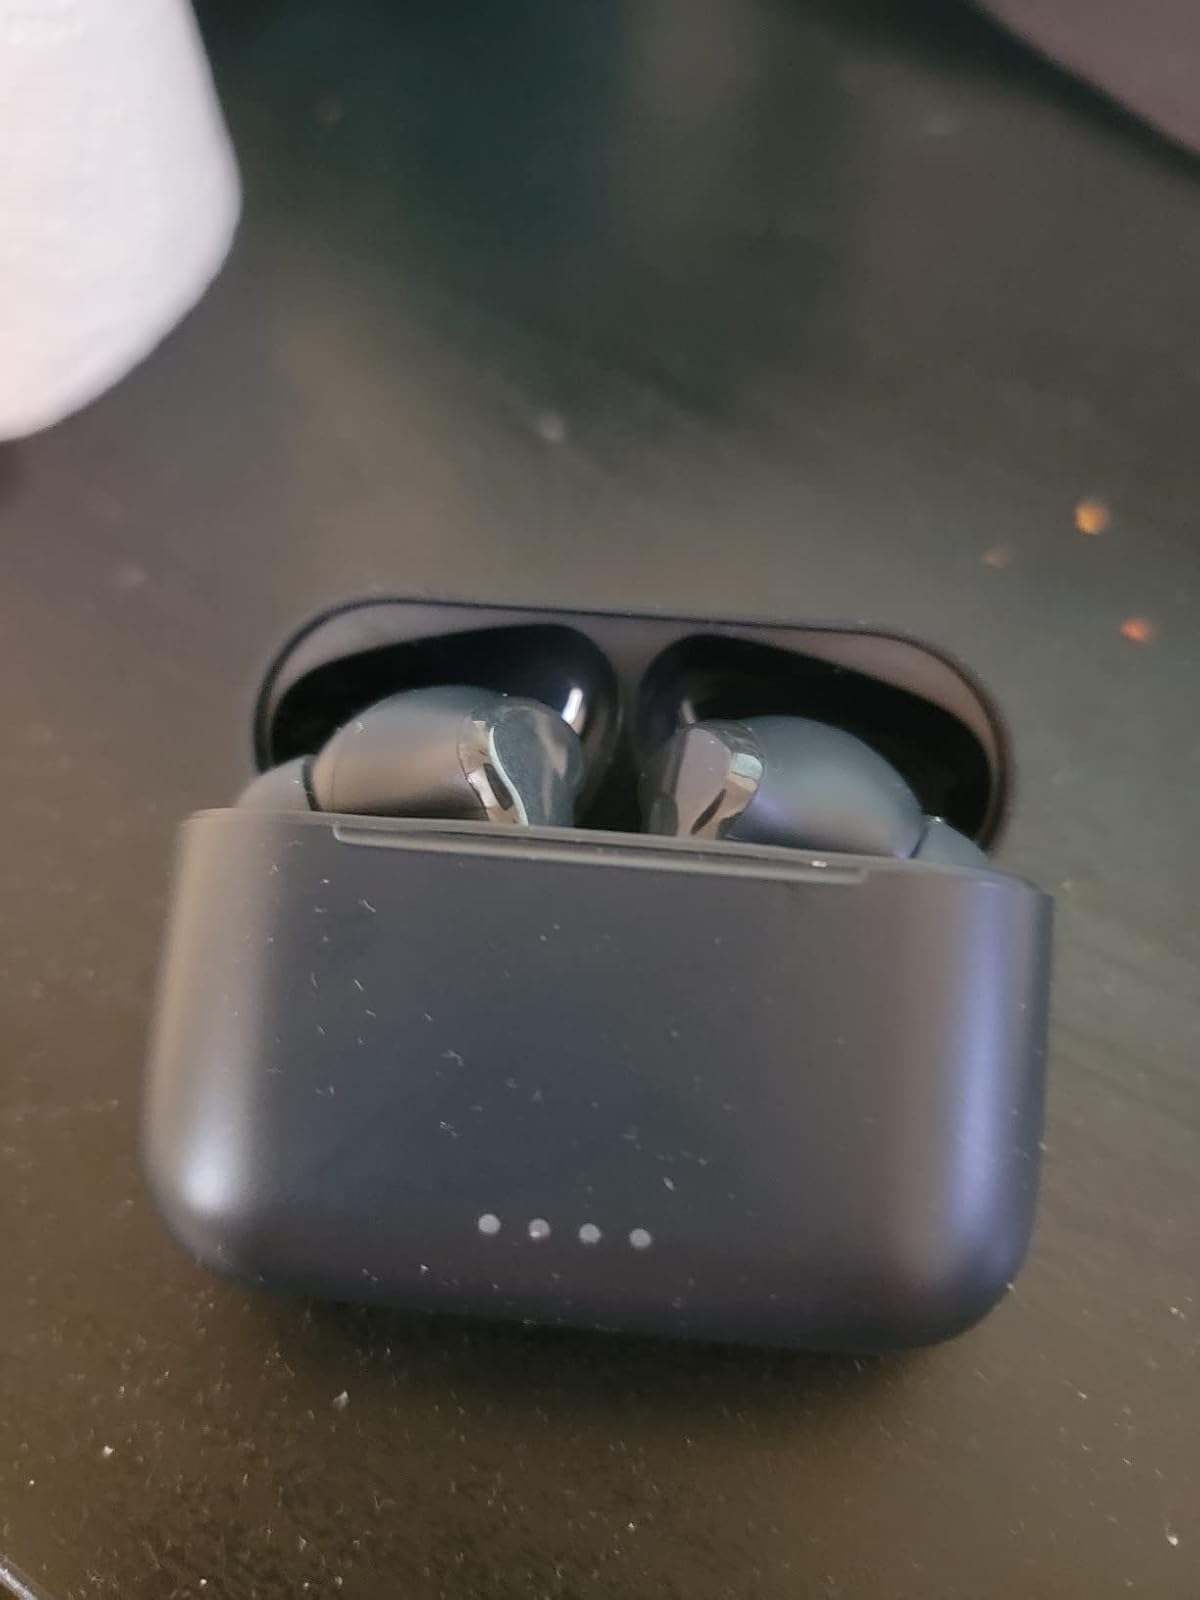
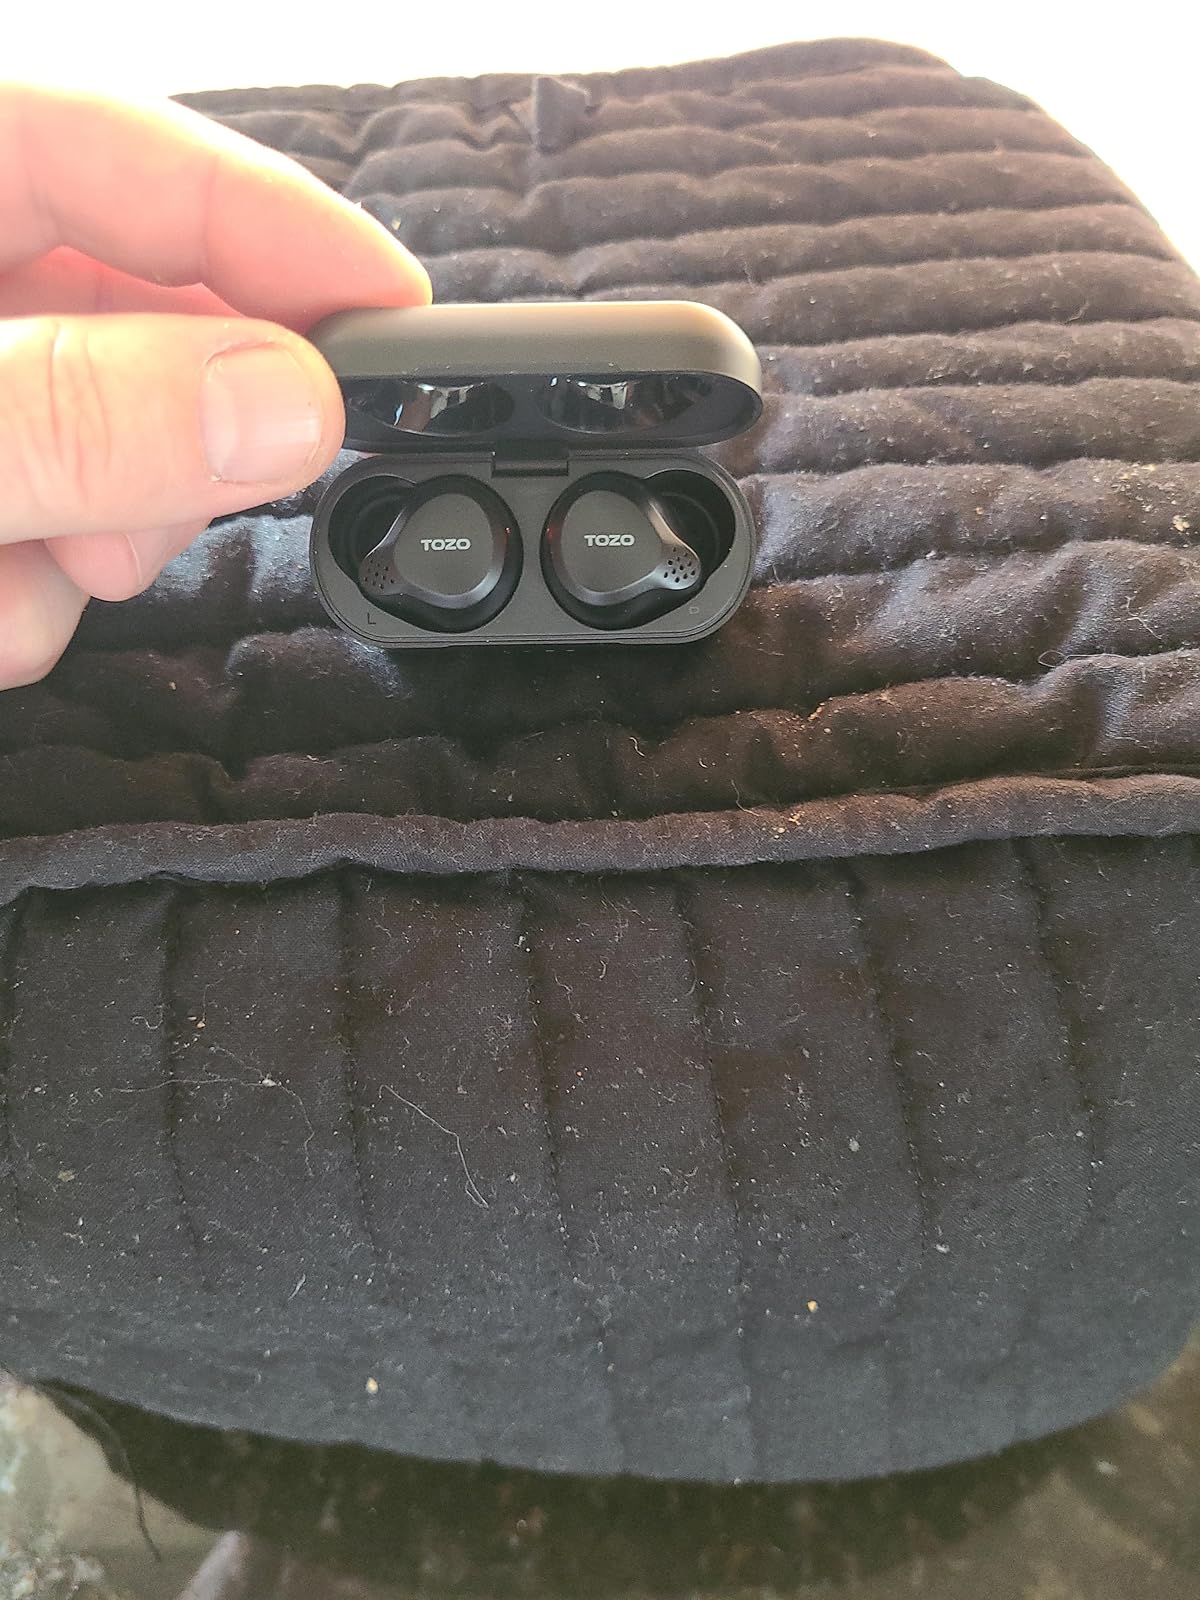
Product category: earbuds
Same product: no